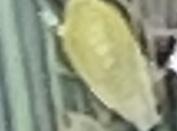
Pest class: cereal_grass_aphid